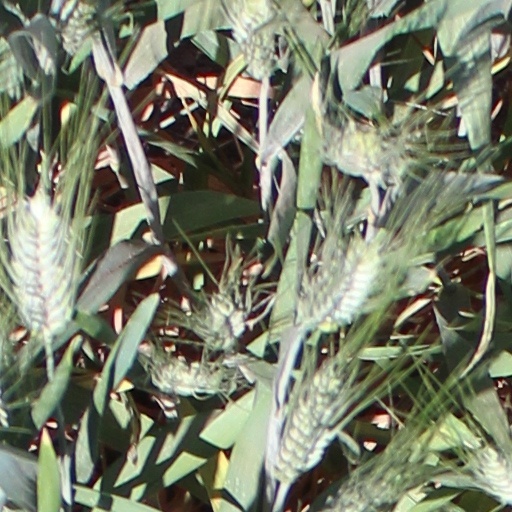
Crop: wheat